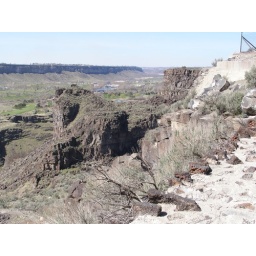
This is part of the canyon that runs underneath the bridge at Twin Falls. Big, I say!